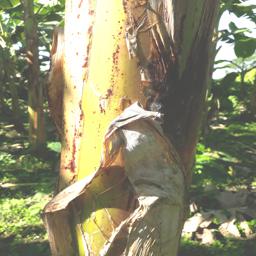
Label: PSEUDOSTEM WEEVIL